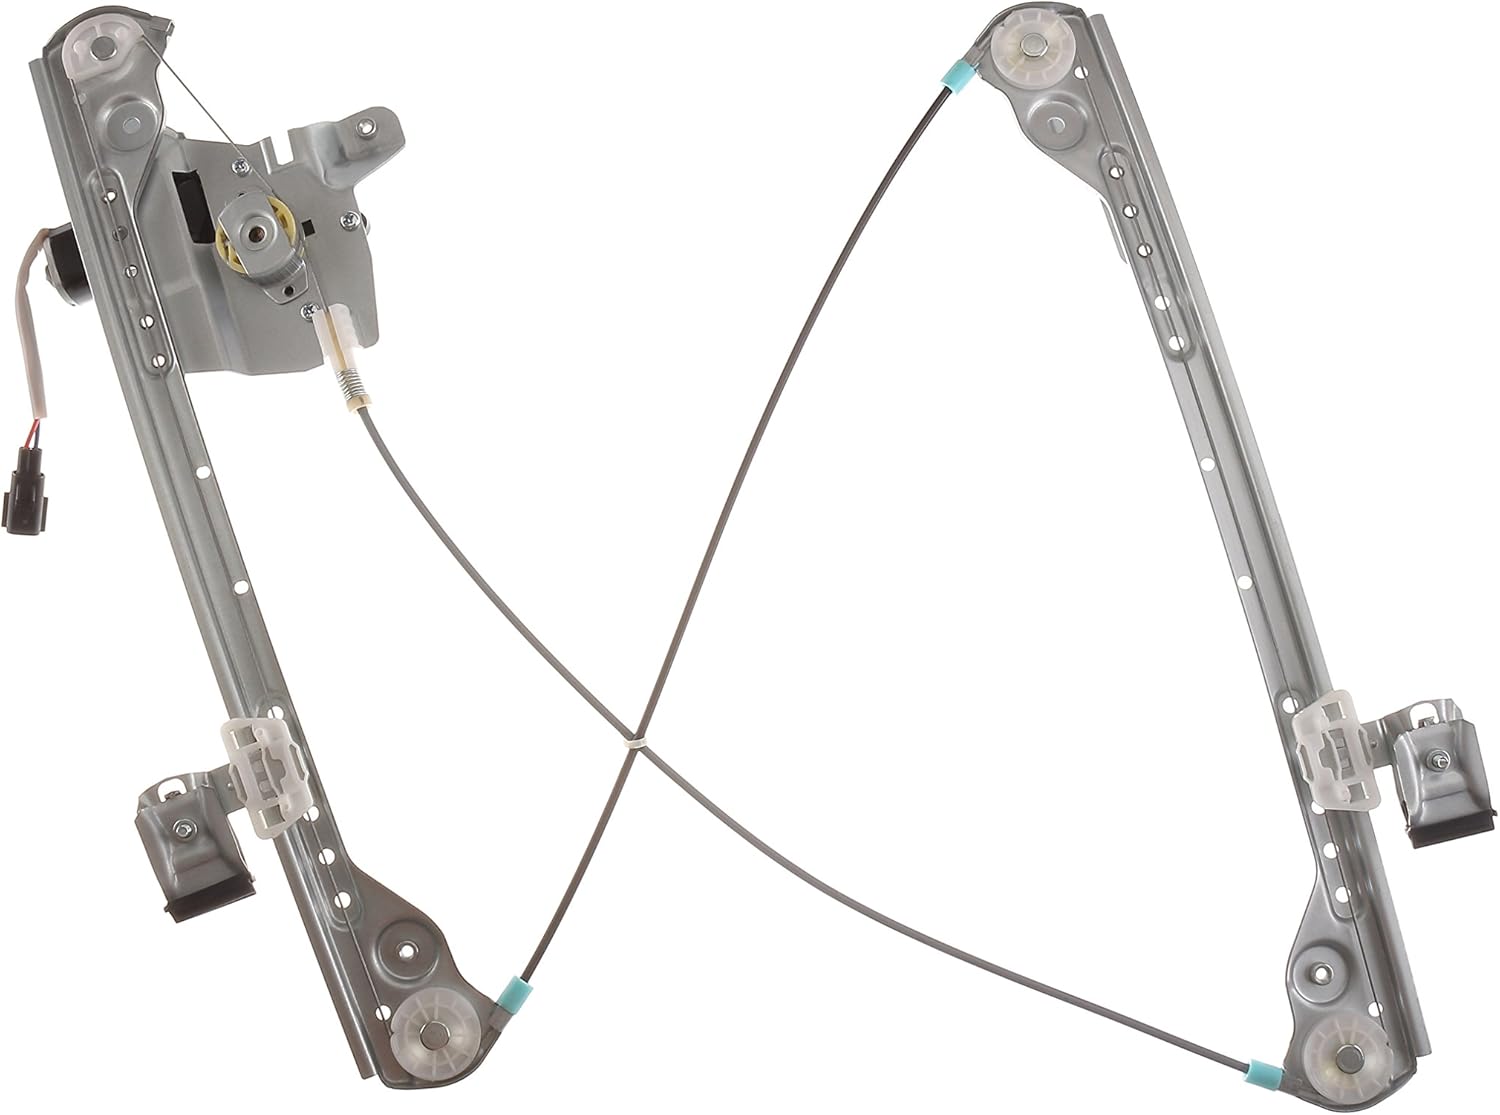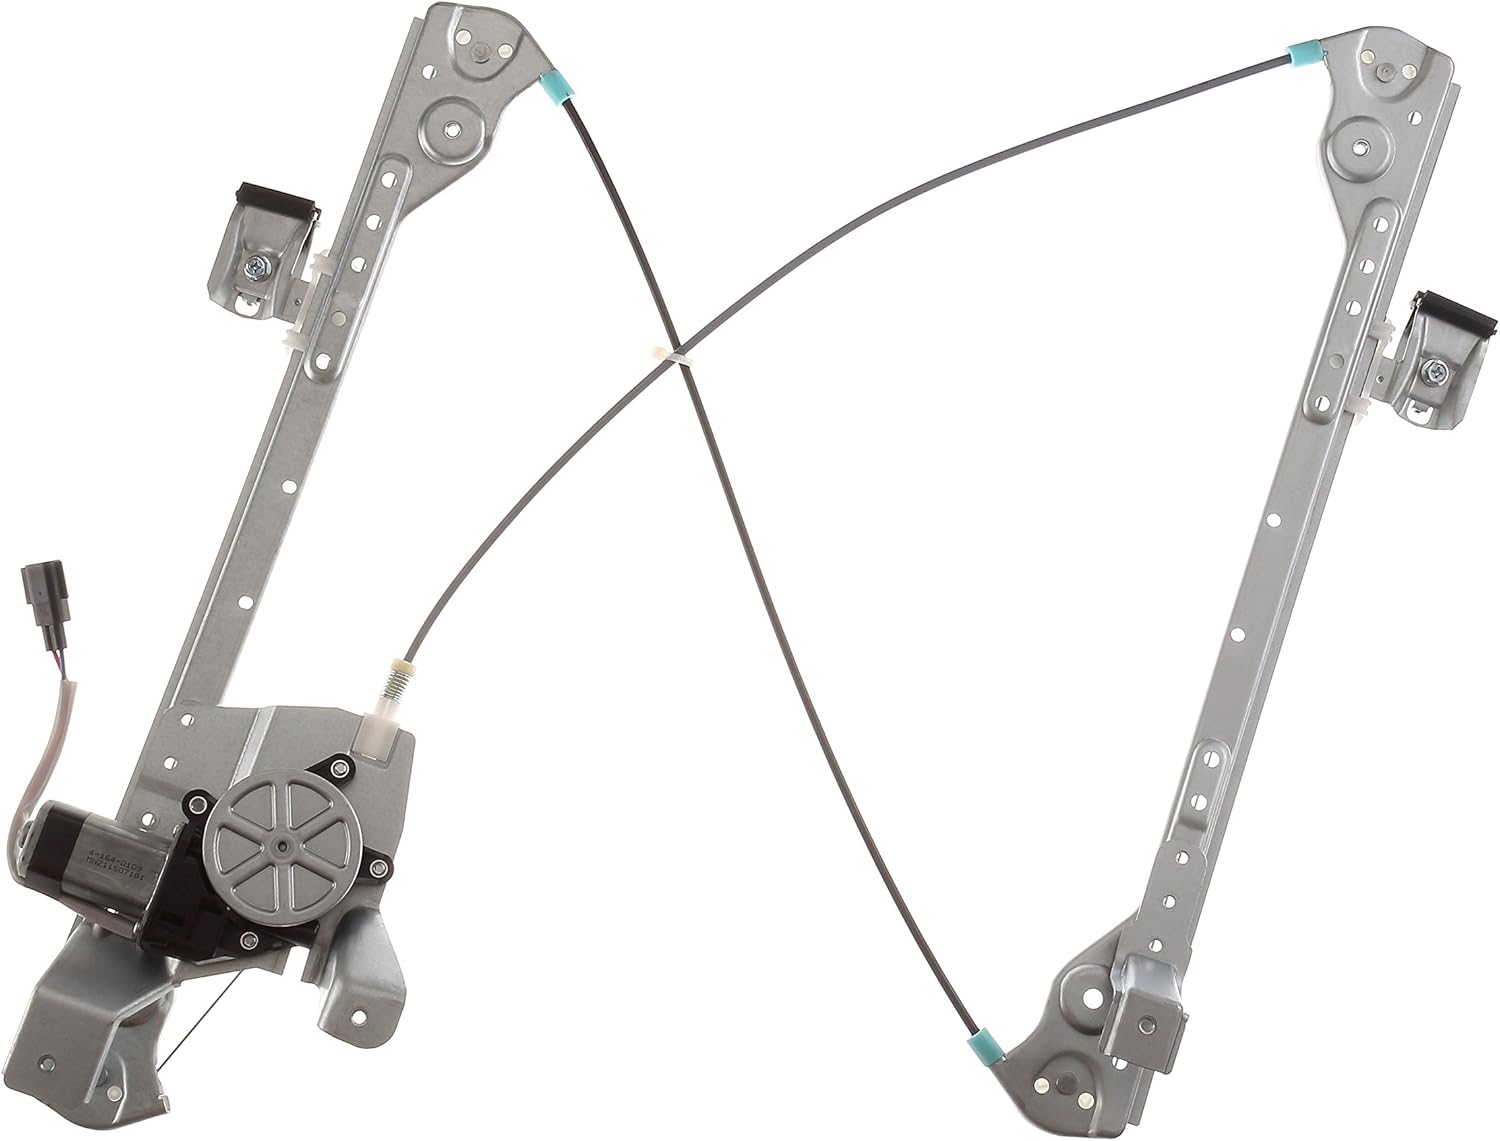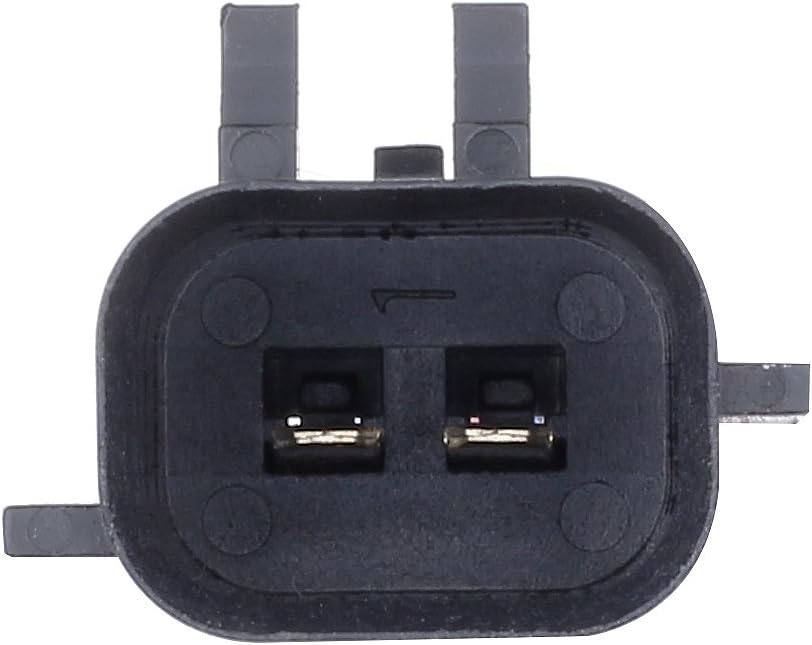
HANSUN 8820-0723 Power Window Regulator With Motor Front Right Passenger Side For Chrysler Pacifica - Pacifica - SUV
Category: Automotive
HANSUN Window Regulators are designed and manufactured to meet OE standards and undergo stringent quality tests to ensure the perfect fit every time. Re-engineered Processes to improve OE design and simulate various environmental testing conditions to ensure form, fit and function. Application 2004-2006 Chrysler Pacifica Sport Utility 4 Doors Position Front Passenger Part Type Power Window Regulator w/Motor (Please do not remove the motor) Vehicle Fit 2004-2006 Chrysler Pacifica Sport Utility Front Right Power Window Motor and Regulator Assembly Product Specifications Electric or Manual: Electric Material: Metal and Plastic Motor Included: Yes Package Quantity: 1 Packaging Type: Box Cross Reference OE#: 4894270AC Partslink#: CH1351142 Hollander#: 125-02805R Ref.#: 741-131
Features: Made in Taiwan by OE supplier with ISO/TS 16949 quality certified | Simulate various environment conditions to ensure form, fit and function meet OE standards | Direct fit oe-equivalent designs to ensure fast and trouble-free installation | Simple plug and play design for immediate and safe operation | OE No: 4894270AC, Ref. No: 741-131, Partslink No: CH1351142